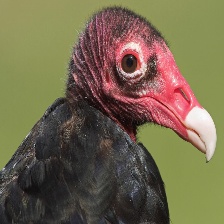
Species: TURKEY VULTURE
Scientific name: CATHARTES AURA
ImageNet parent category: vulture